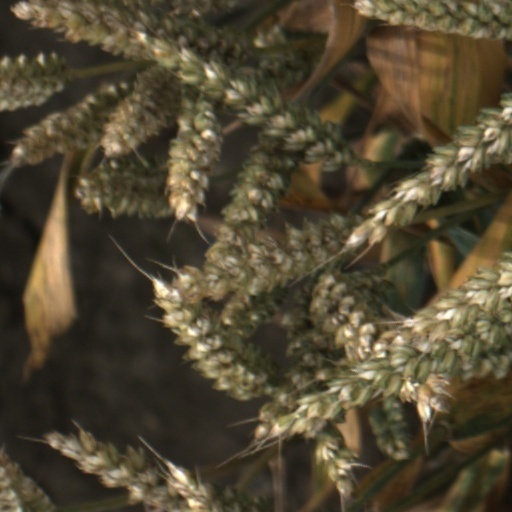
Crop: wheat